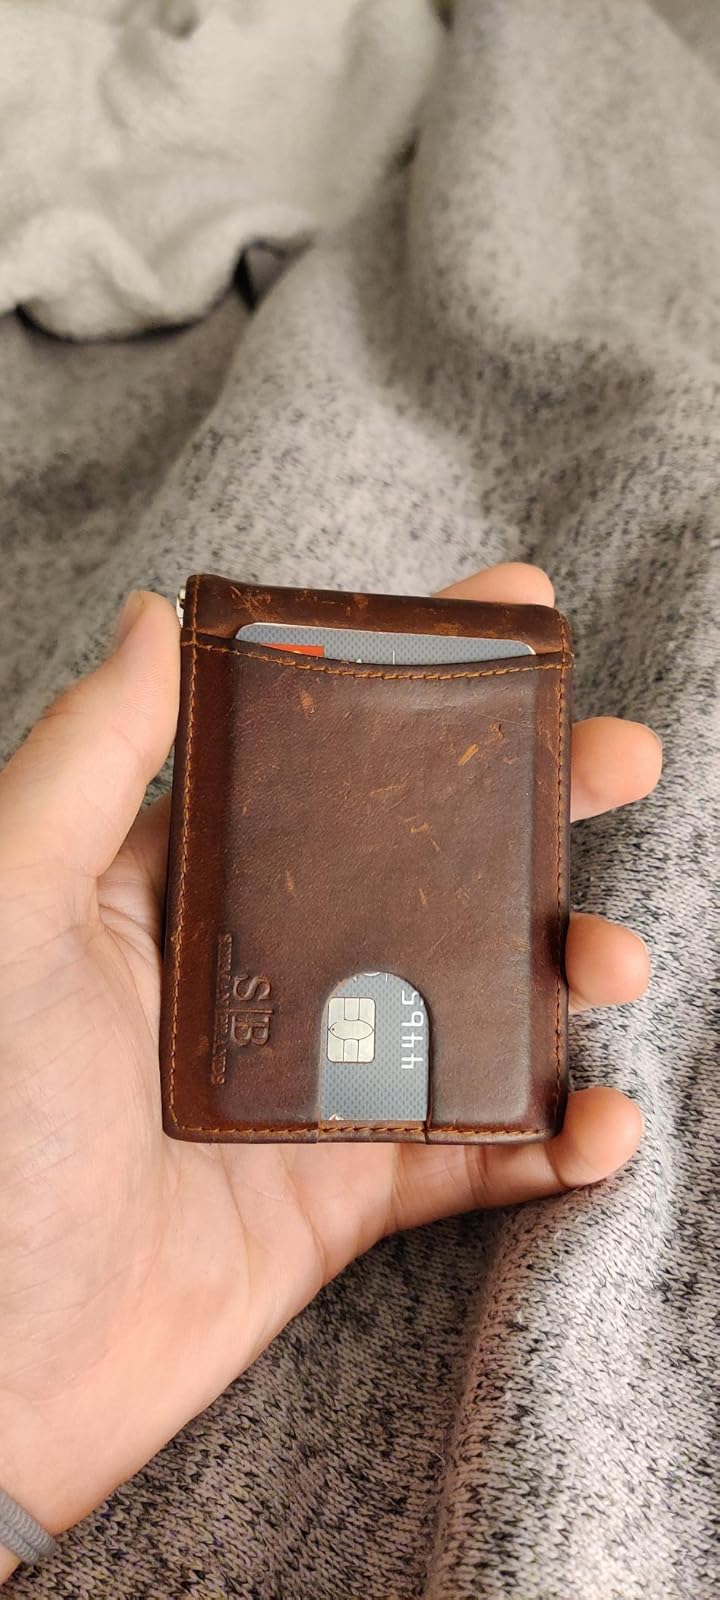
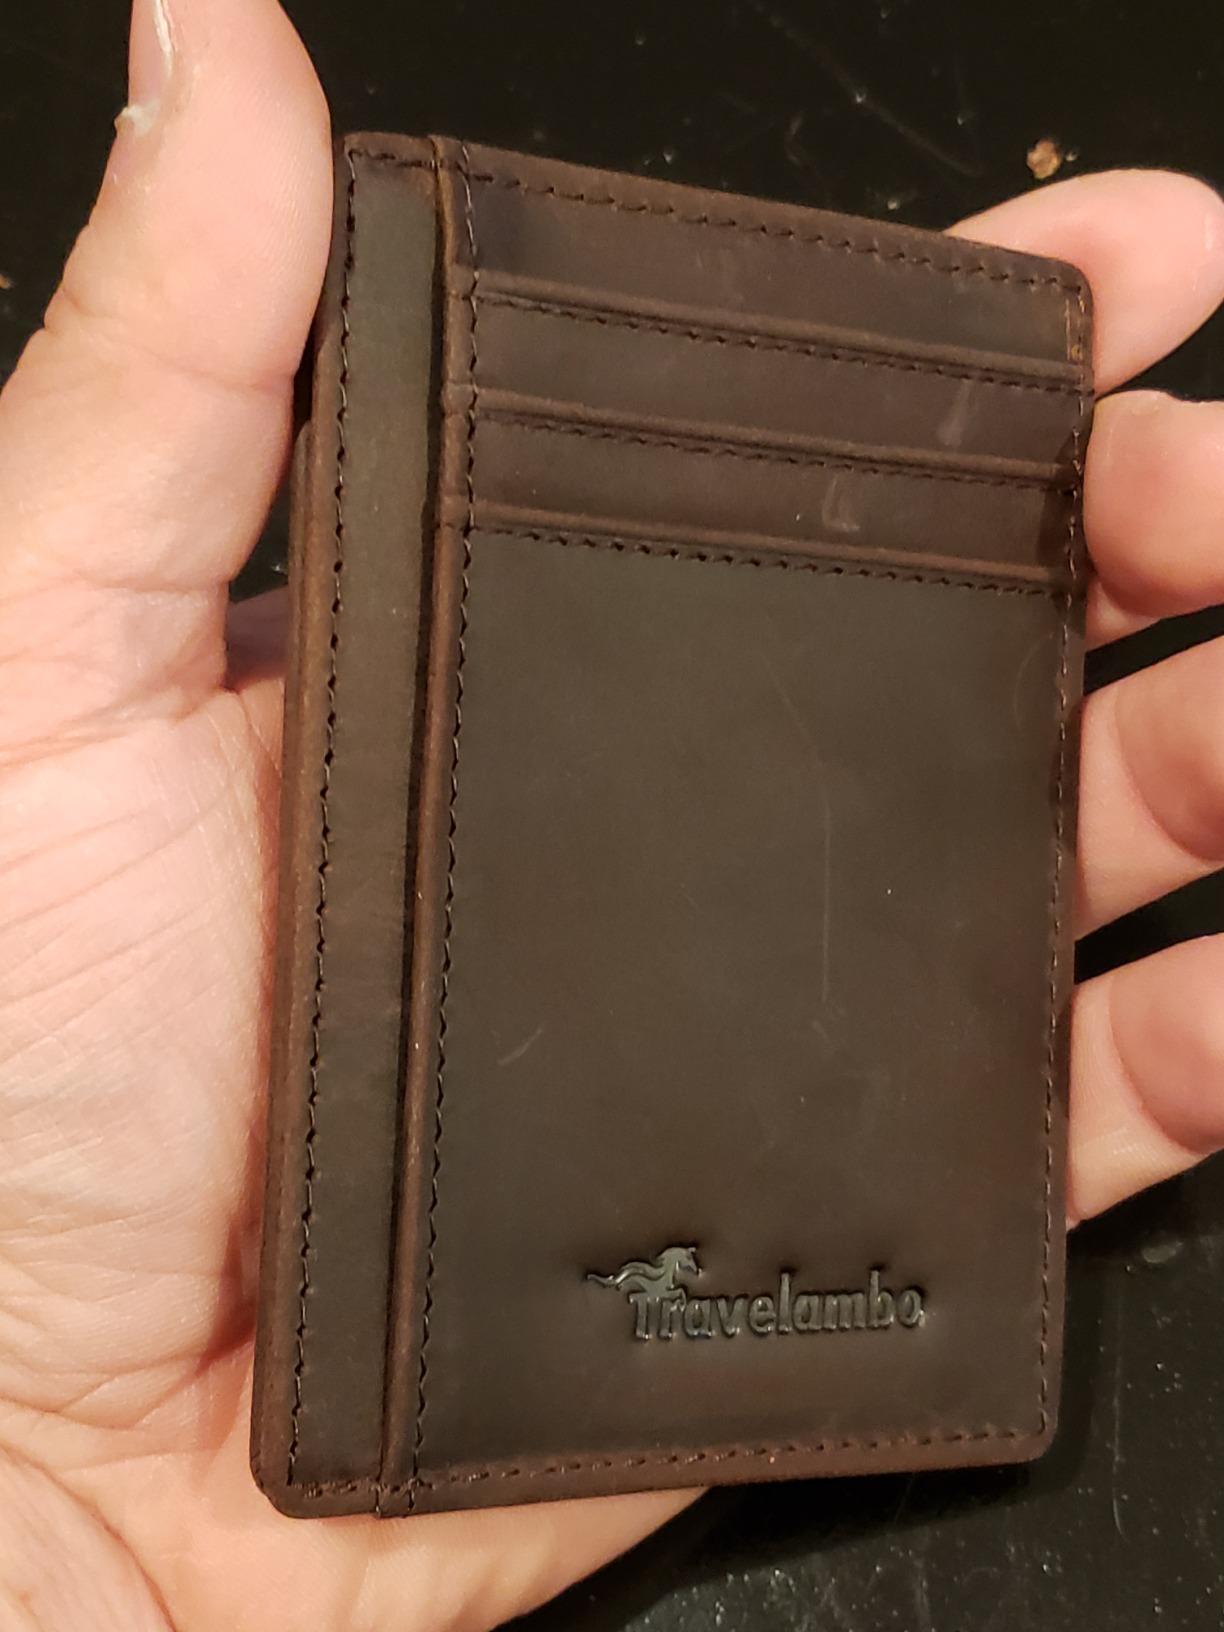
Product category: accessories_wallet
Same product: no